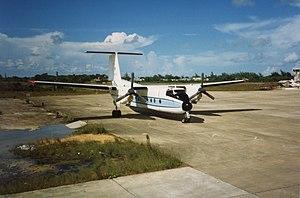
Cet article liste les aéronefs des forces armées des États-Unis. Les prototypes sont généralement préfixés par un « X » et sans nom, tandis que les modèles de pré-série sont généralement précédés d'un « Y ».
Le vol Zambian Air Force 319 était un vol assuré par la Force aérienne zambienne dont l'appareil s'est écrasé le 27 avril 1993. Le de Havilland Canada DHC-5 Buffalo assurant ce vol, organisé pour l’équipe de Zambie de football, s'est écrasé dans l’océan Atlantique à 500 mètres au large des côtes gabonaises. La cause de l'accident est une erreur de pilotage : le pilote aurait arrêté les deux moteurs après un incendie sur un seul.